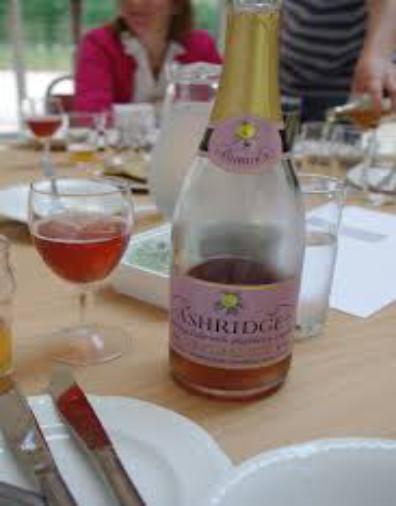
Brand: Ashridge Cider
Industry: Food